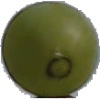
Label: Grape White 4